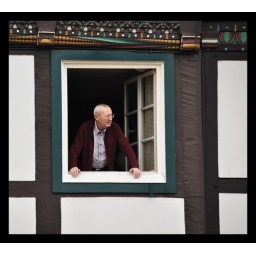
man standing at the window of his old timbered house - watching what is going on in Lippstadt, Germany